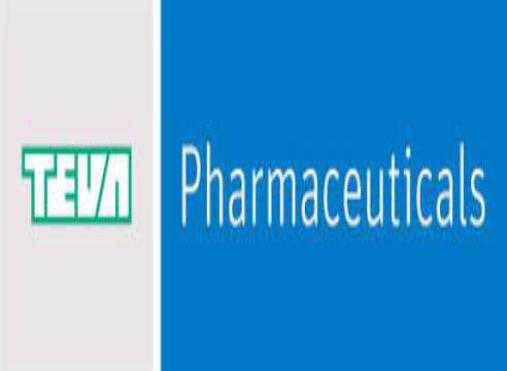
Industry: Others